Tunnel boring machine

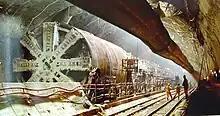
One of the boring machines used for the Channel Tunnel between France and the United Kingdom

A tunnel boring machine (TBM), also known as a "mole" or a "worm", is a machine used to excavate tunnels. TBMs are an alternative to drilling and blasting methods and "hand mining", allowing more rapid excavation through hard rock, wet or dry soil, or sand (although each requires specialized TBM technologies). TBM-bored tunnel cross-sections extend up to (through June 2023). TBM tunnels are typically circular in cross-section, but may also be square or rectangular or U- or horseshoe-shaped. Much narrower tunnels are typically bored using trenchless construction methods or horizontal directional drilling rather than by TBMs.